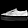
Label: Sneaker